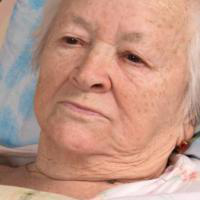
Age group: age 80 +